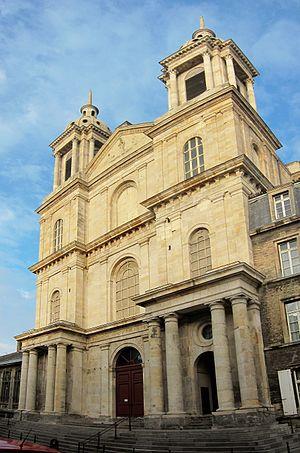
Le porche de la Cathédrale Notre-Dame de Boulogne-sur-Mer.
La ville fortifiée de Boulogne-sur-Mer est un quartier de la ville de Boulogne-sur-Mer. Il est le centre historique de la ville, fondé au Moyen Âge.
La basilique Notre-Dame-de-l'Immaculée-Conception est située dans l'enceinte des remparts de la vieille ville de Boulogne-sur-Mer. Elle est classée au titre des monuments historiques en 1982.
Boulogne-sur-Mer est une commune française, sous-préfecture du département du Pas-de-Calais en région Hauts-de-France. Ses habitants sont appelés les Boulonnais.